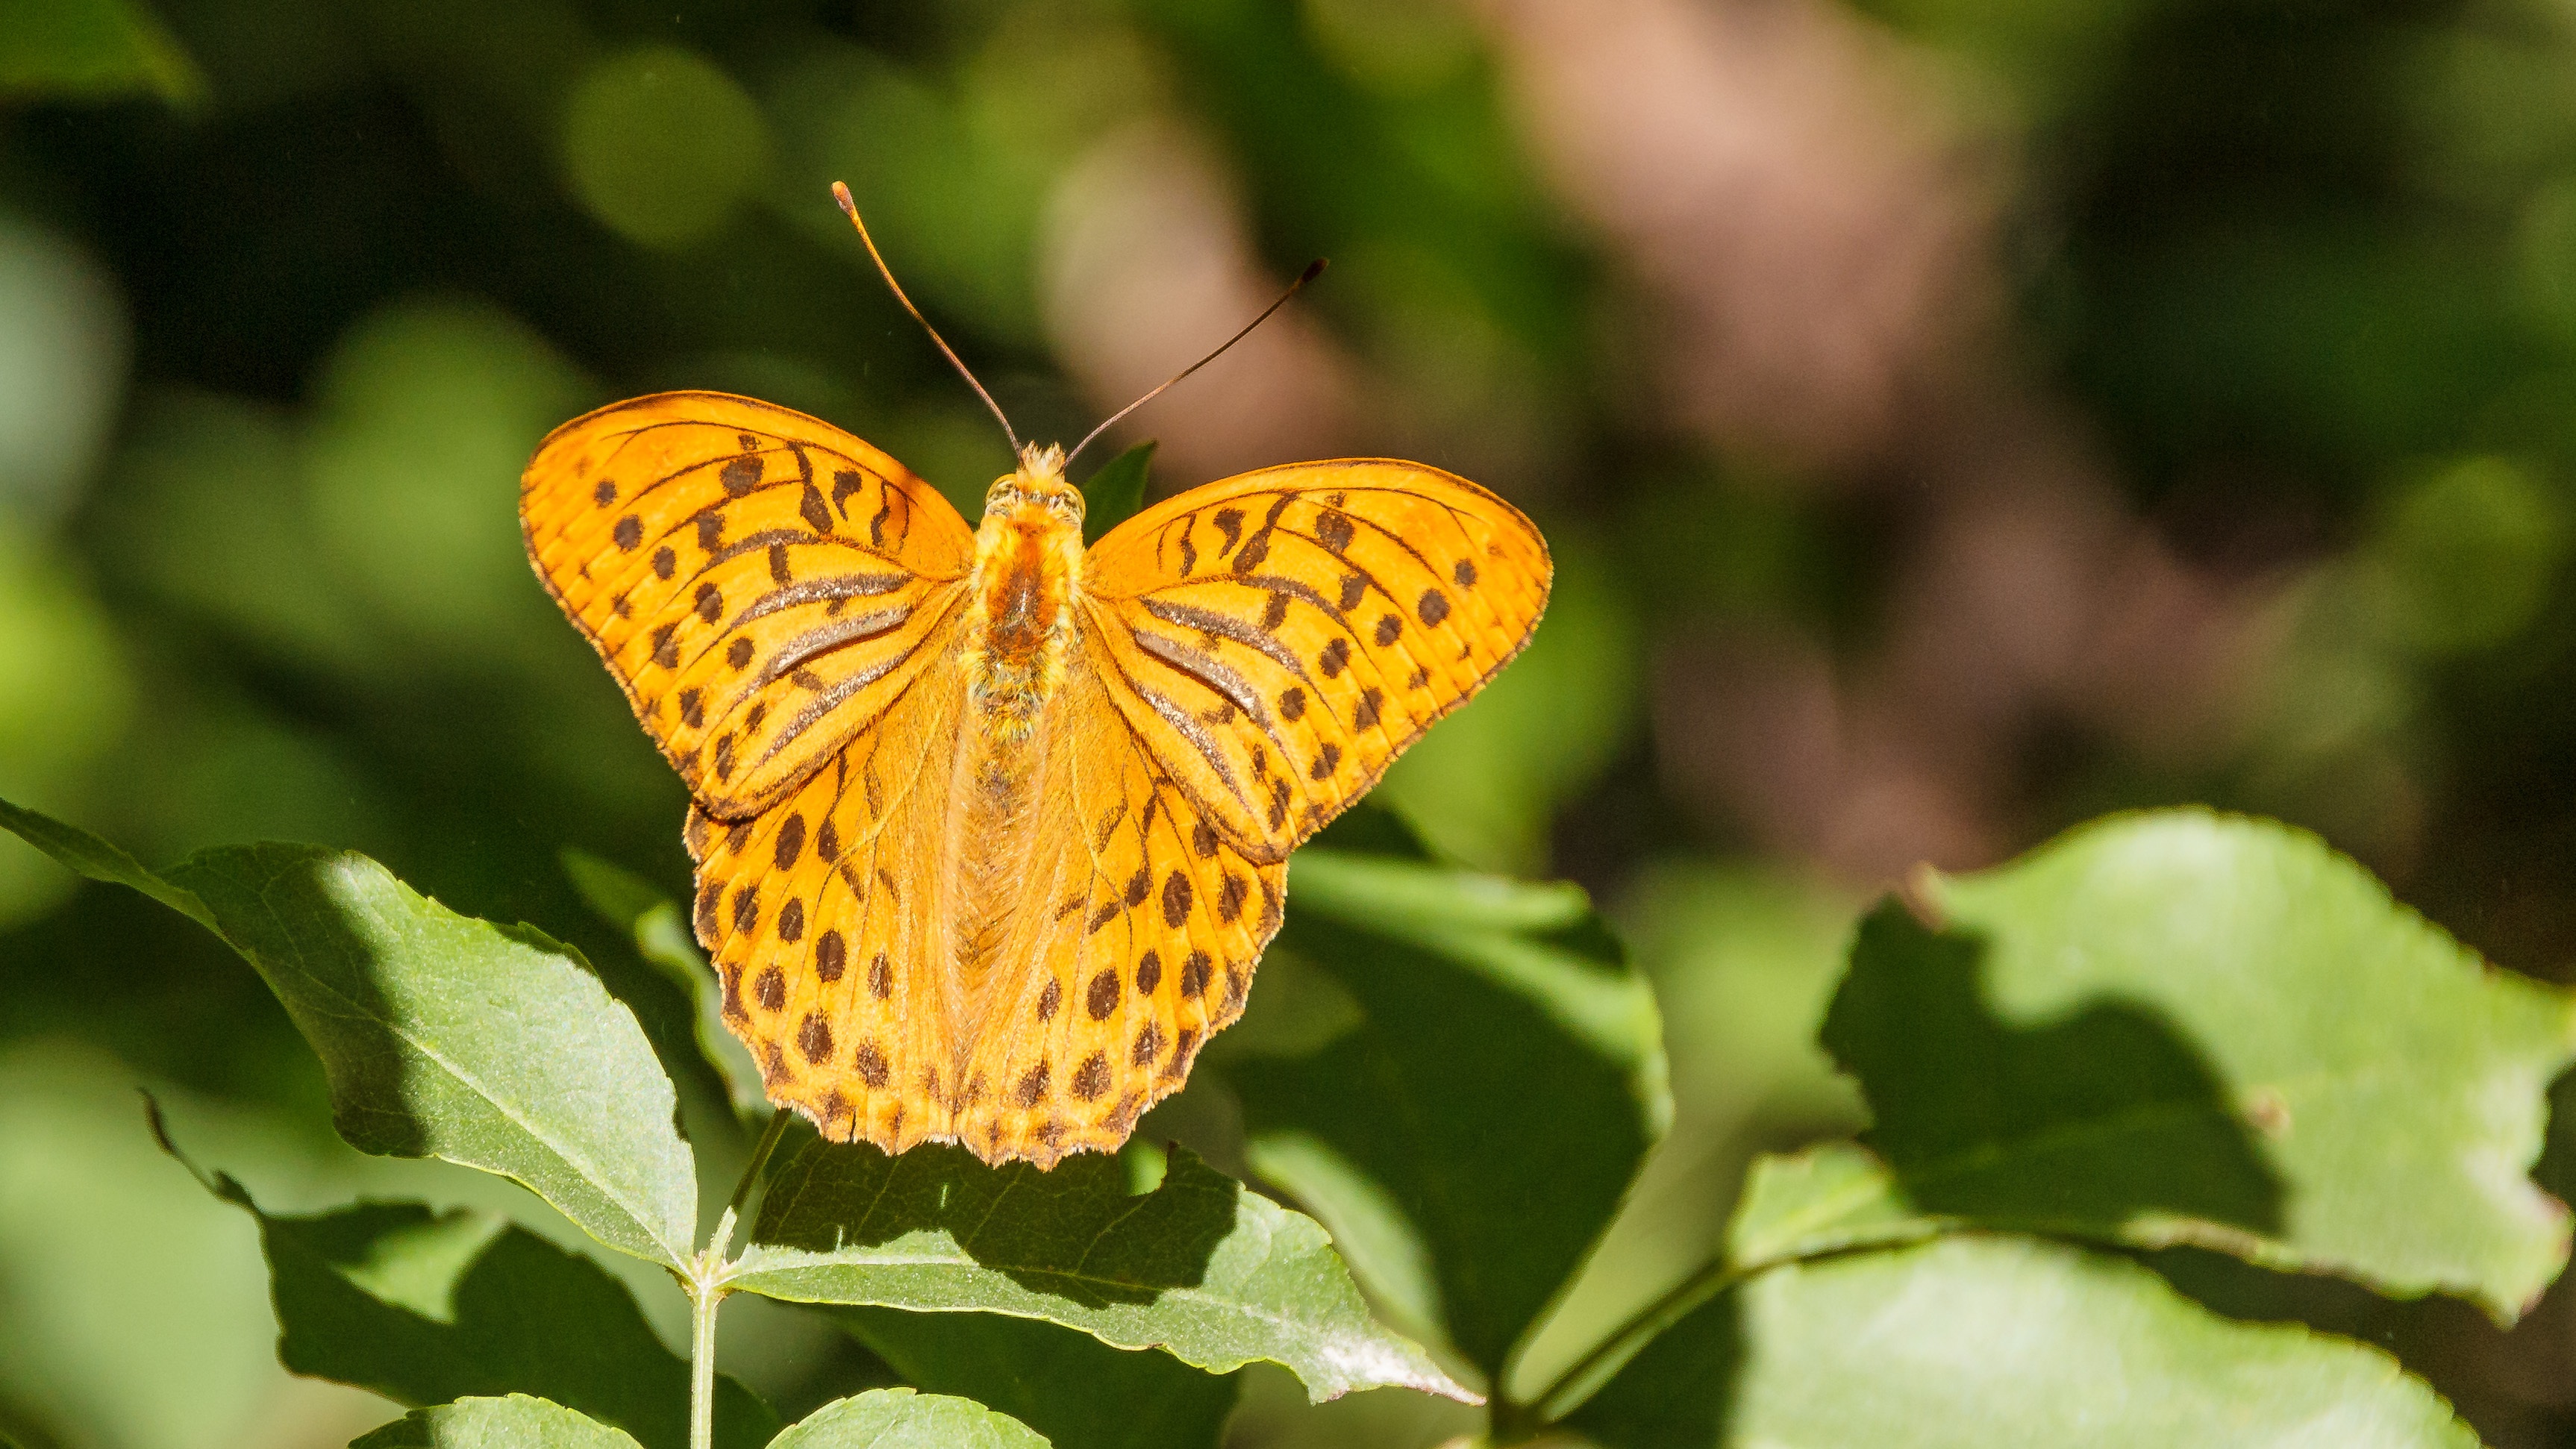
nature, blossom, leaf, flower, bloom, orange, insect, botany, butterfly, yellow, close, flora, fauna, invertebrate, close up, nectar, macro photography, arthropod, pollinator, moths and butterflies, lycaenid, colias